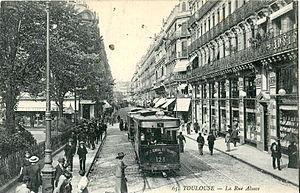
Carte postale ancienne sans mention d'éditeur, n°65
Le tramway de Toulouse est un réseau de transport français, dans le département de la Haute-Garonne, dans l'agglomération toulousaine. Il complète depuis 2010 le réseau de transports en commun de Toulouse, déjà constitué de nombreuses lignes de bus et de deux lignes de métro. Ce réseau appartient au Syndicat Mixte des Transports en Commun Tisséo Collectivités, et est exploité par l'EPIC Tisséo Voyageurs.
L'ancien tramway de Toulouse est un réseau de tramway urbain à traction hippomobile puis électrique, qui fonctionna entre 1862 et 1957, dans la ville française de Toulouse et dans ses environs.